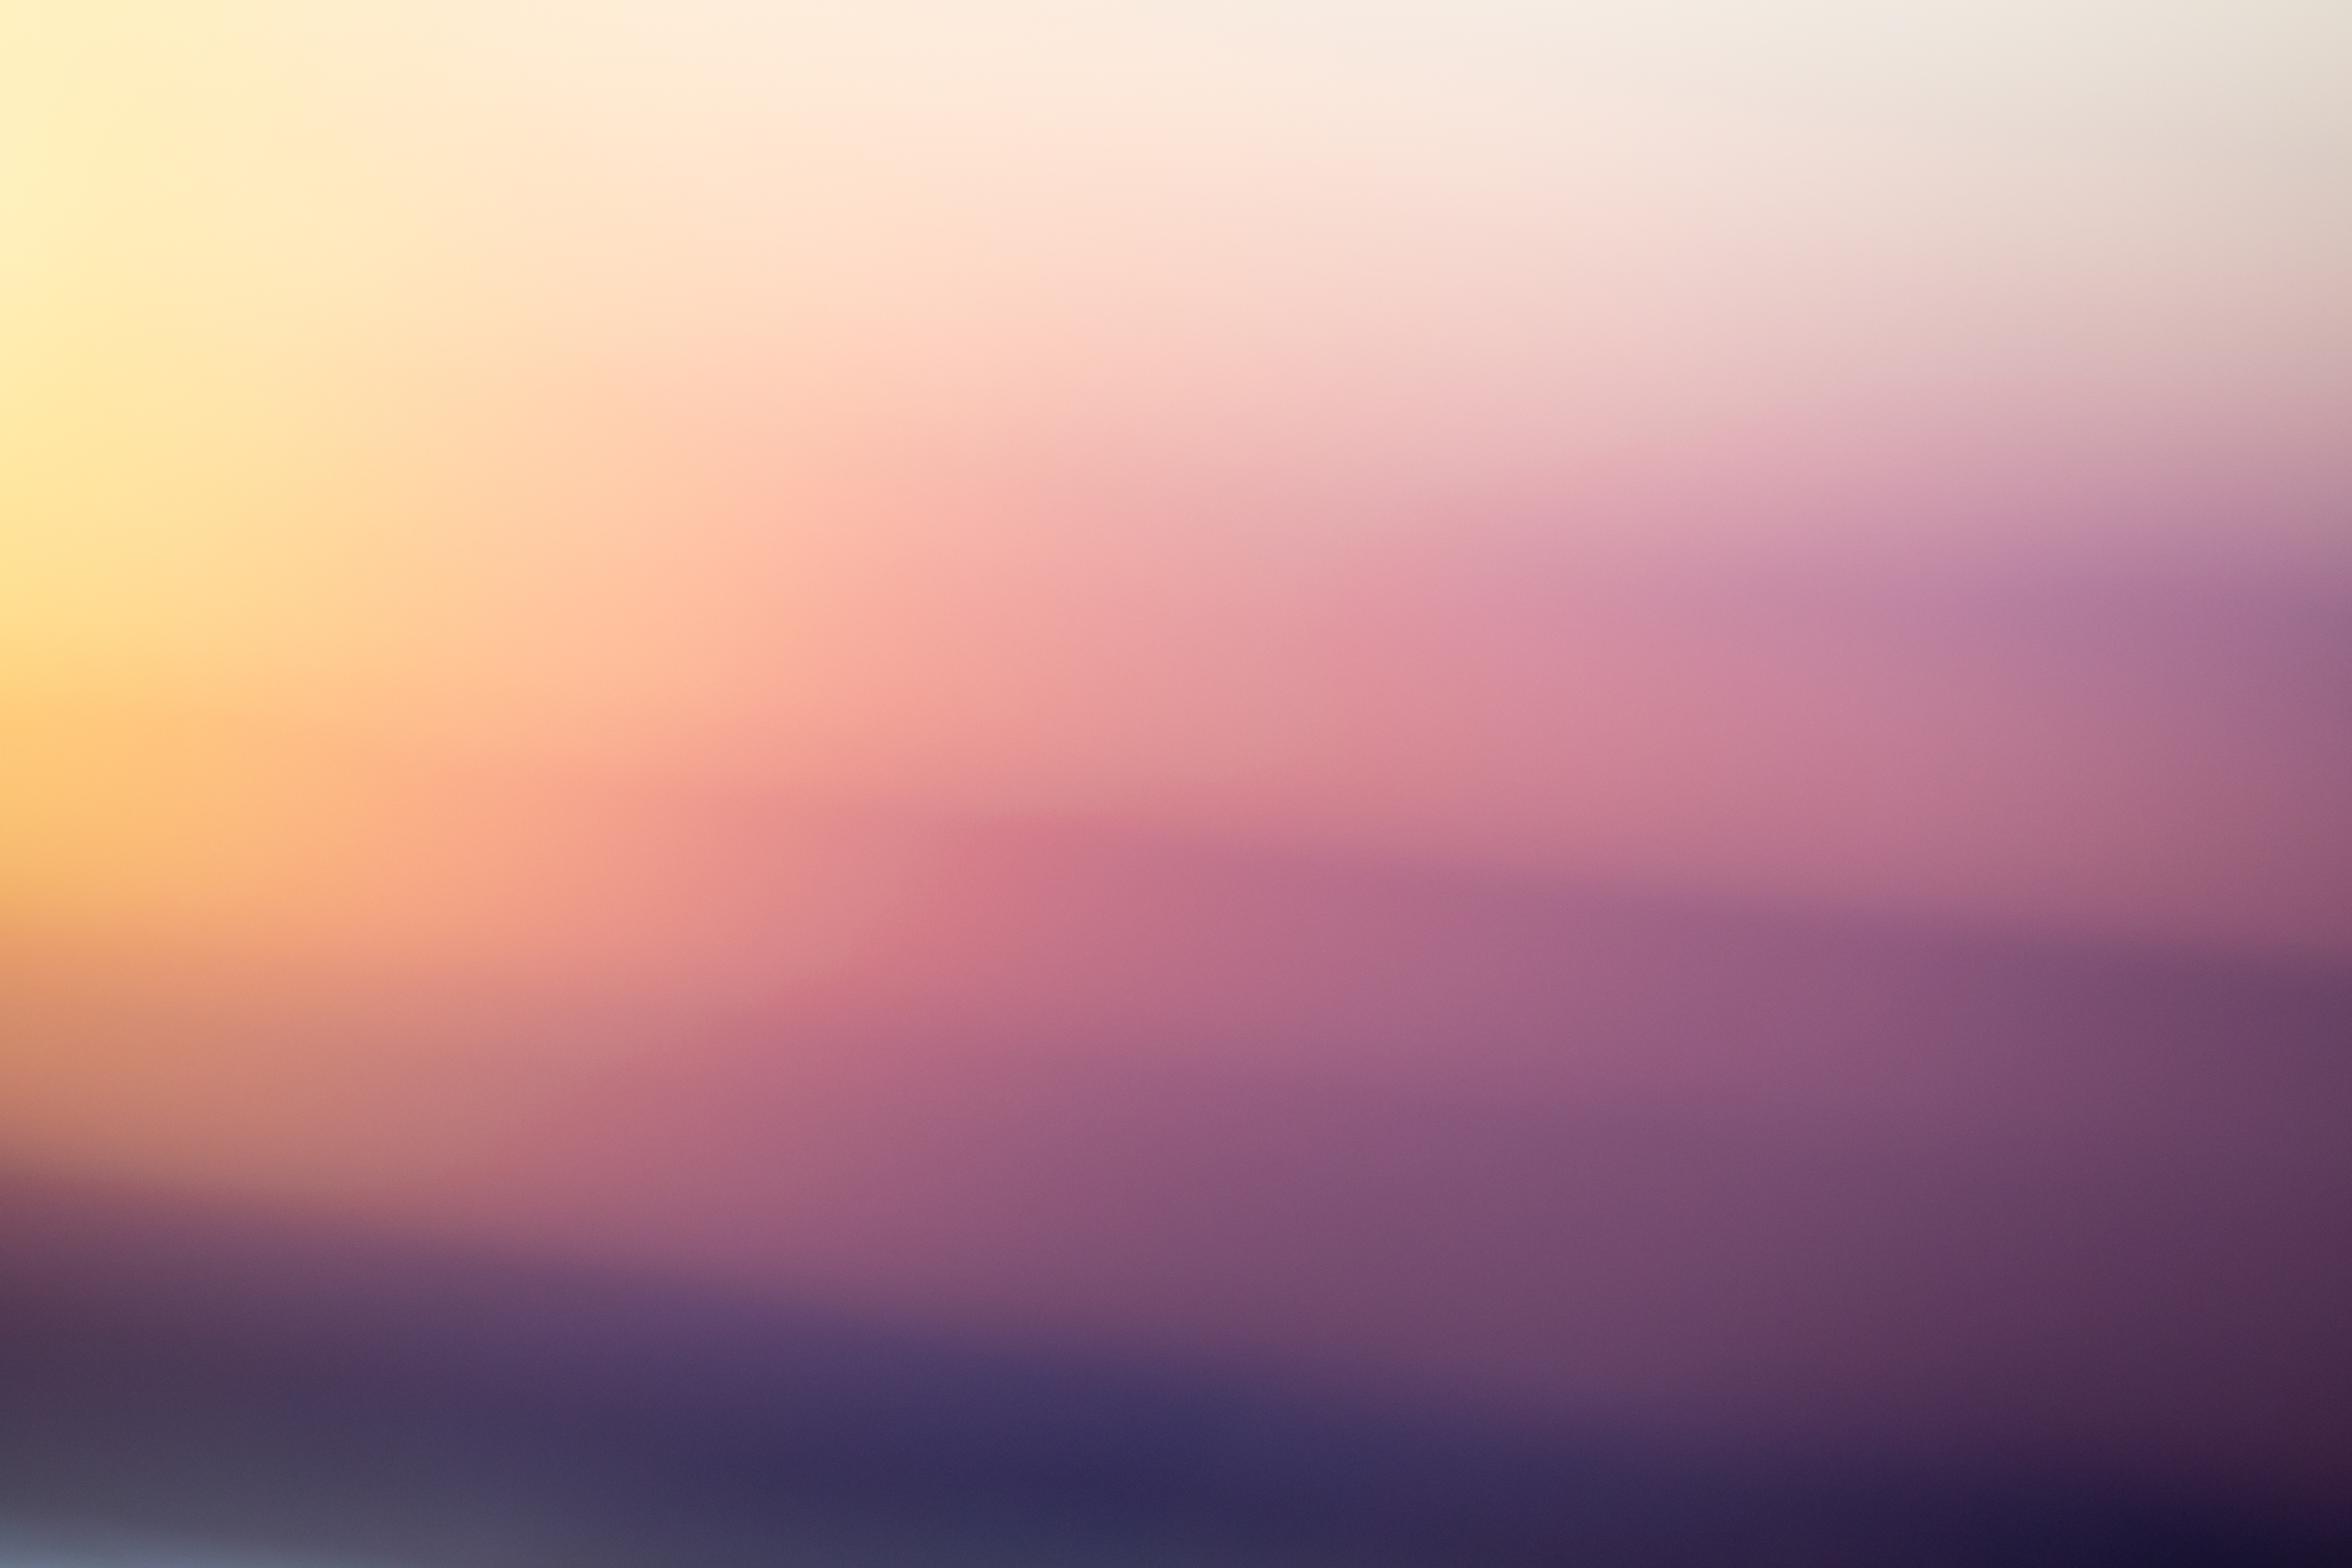
sky, purple, pink, violet, atmospheric phenomenon, horizon, atmosphere, lilac, morning, calm, cloud, dawn, magenta, evening, sunlight, sunset, sunrise